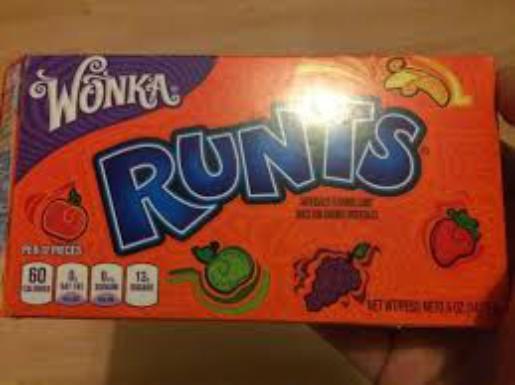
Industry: Food